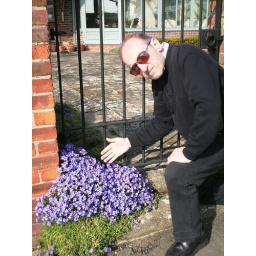
Lovely flowers by the river Thames